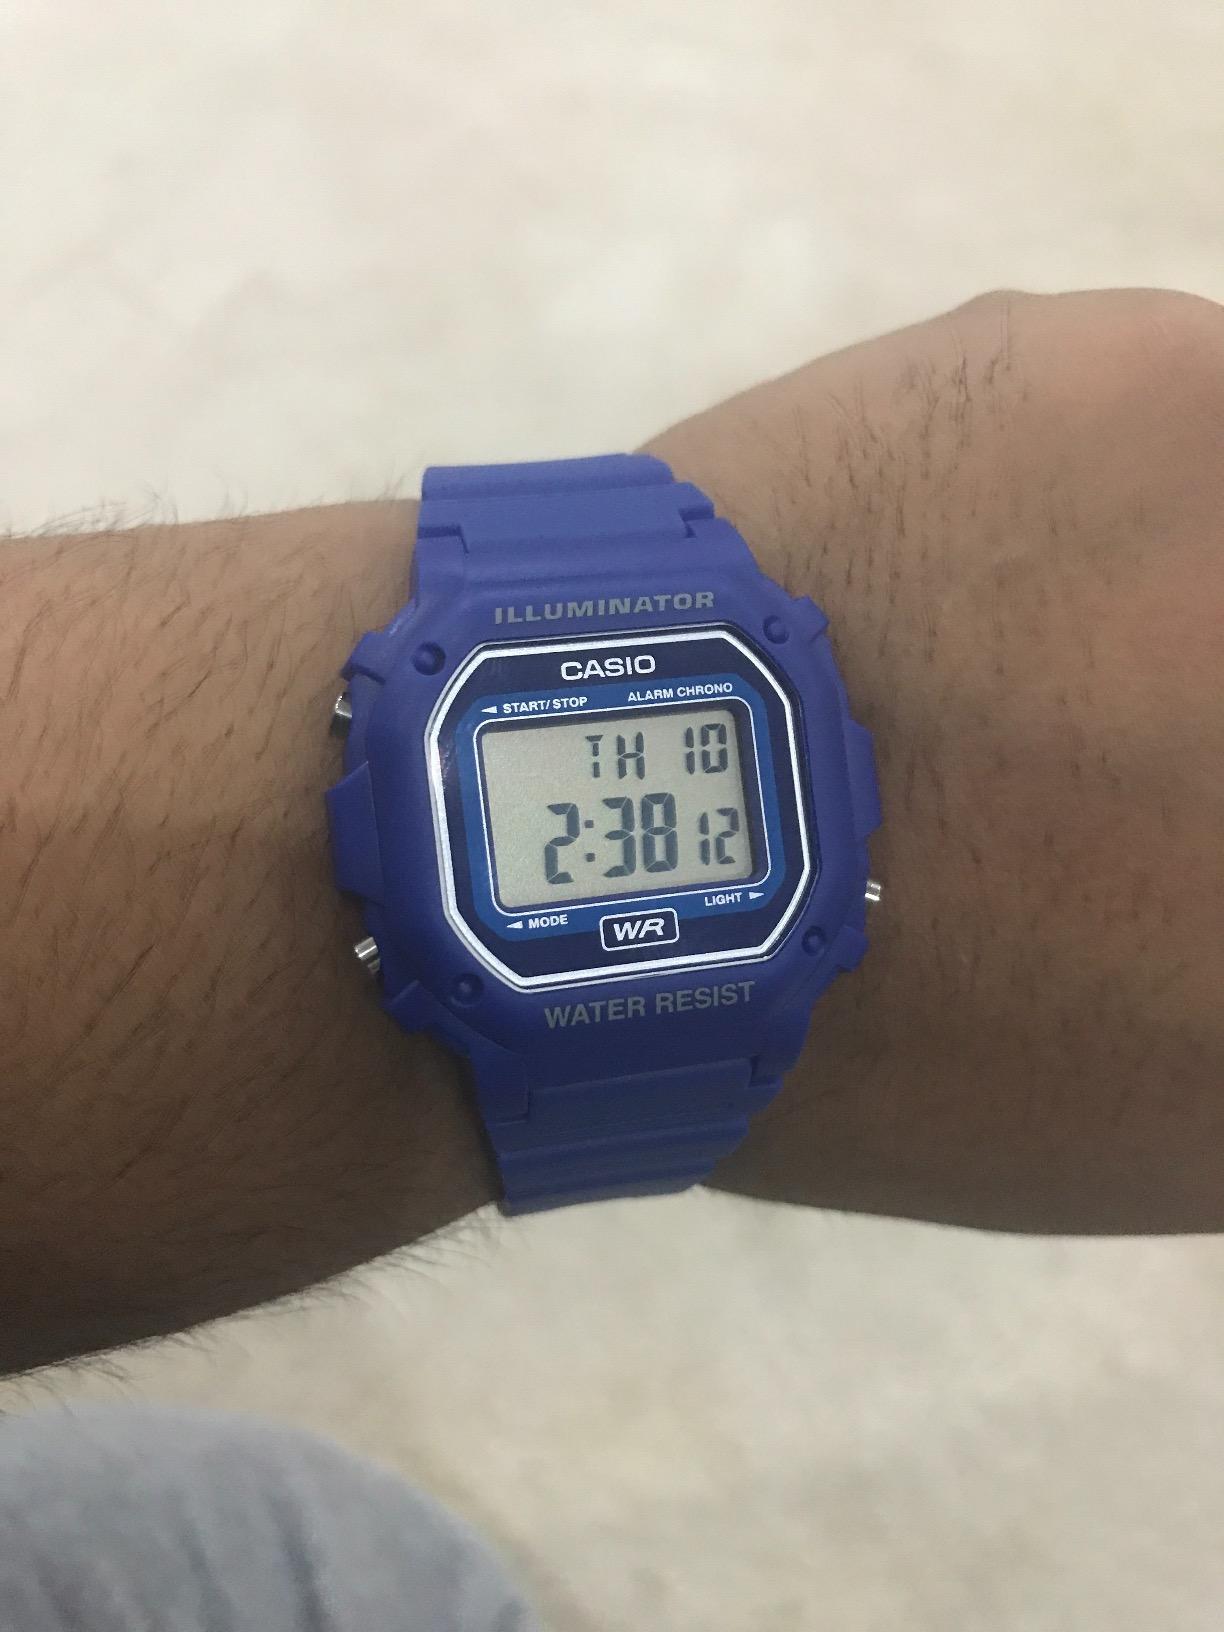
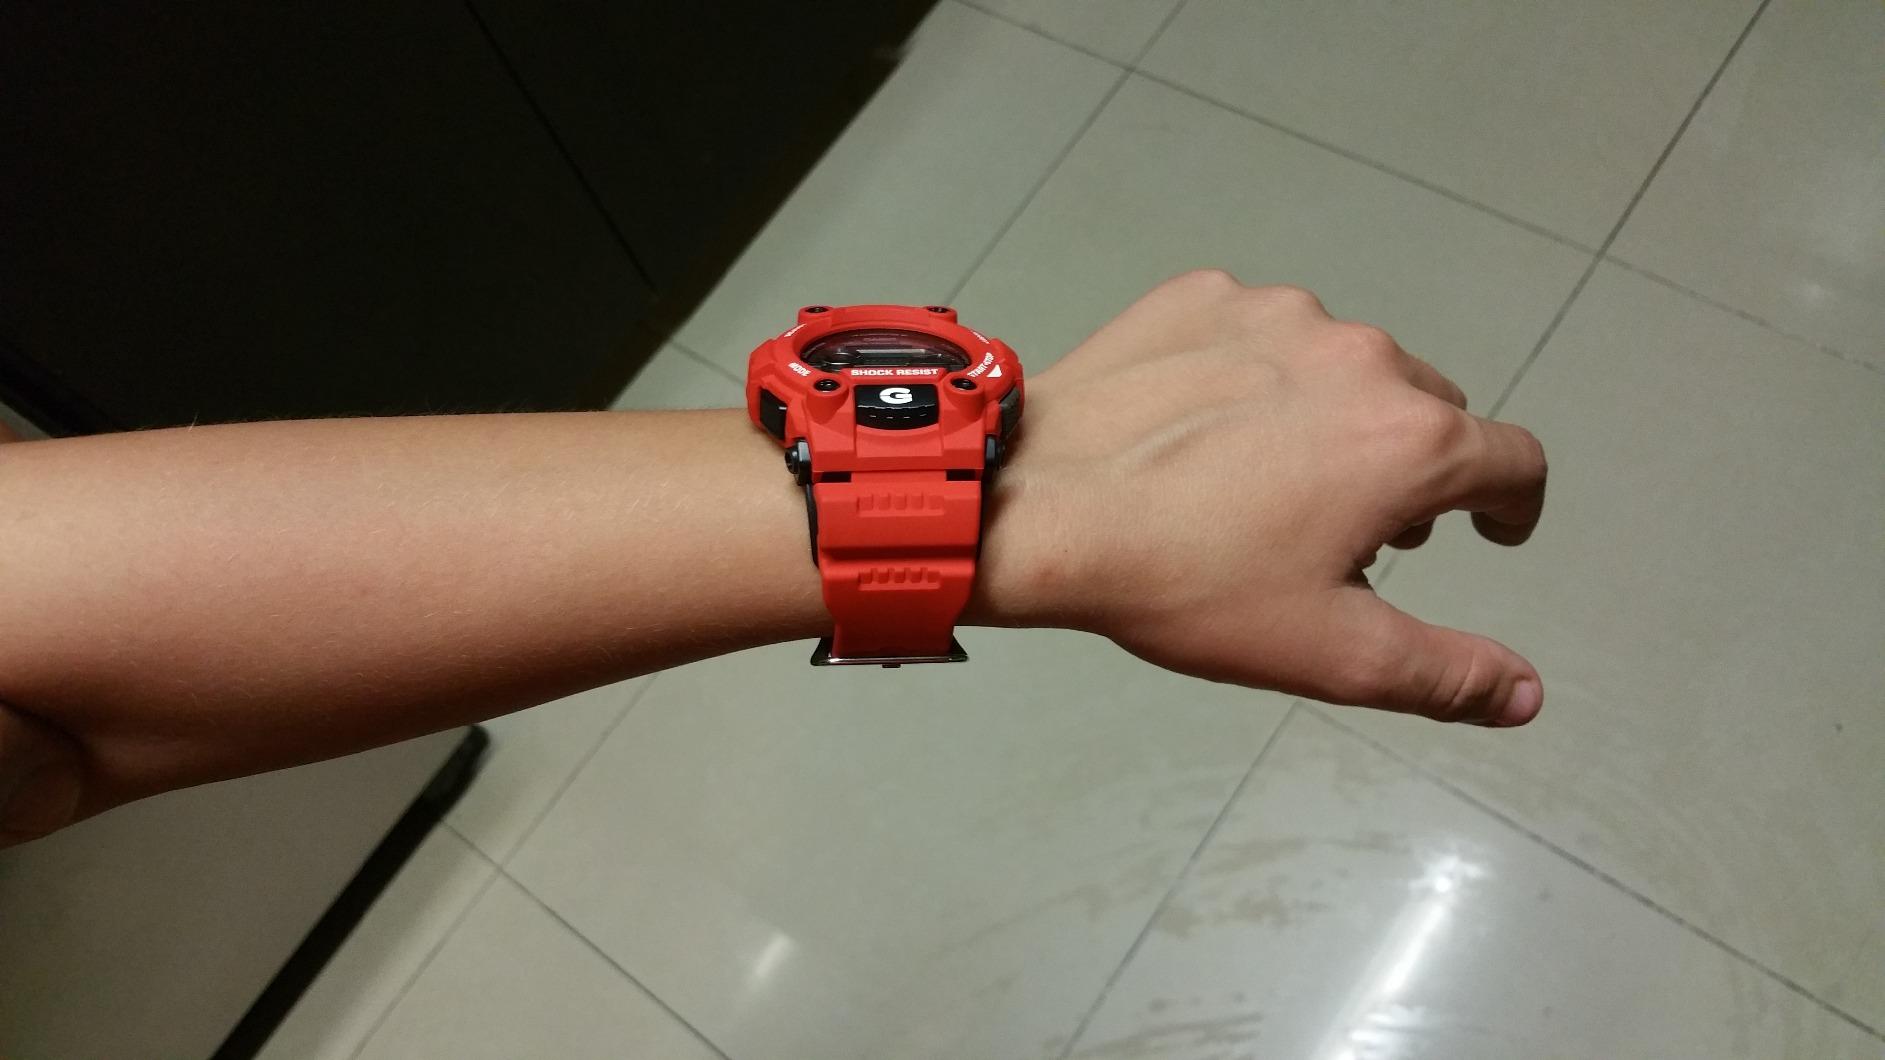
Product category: accessories_watch
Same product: no